Programmable logic controller

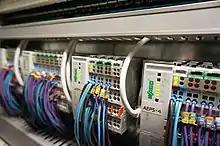
PLCs for a monitoring system in the pharmaceutical industry

A programmable logic controller (PLC) or programmable controller is an industrial computer that has been ruggedized and adapted for the control of manufacturing processes, such as assembly lines, machines, robotic devices, or any activity that requires high reliability, ease of programming, and process fault diagnosis.